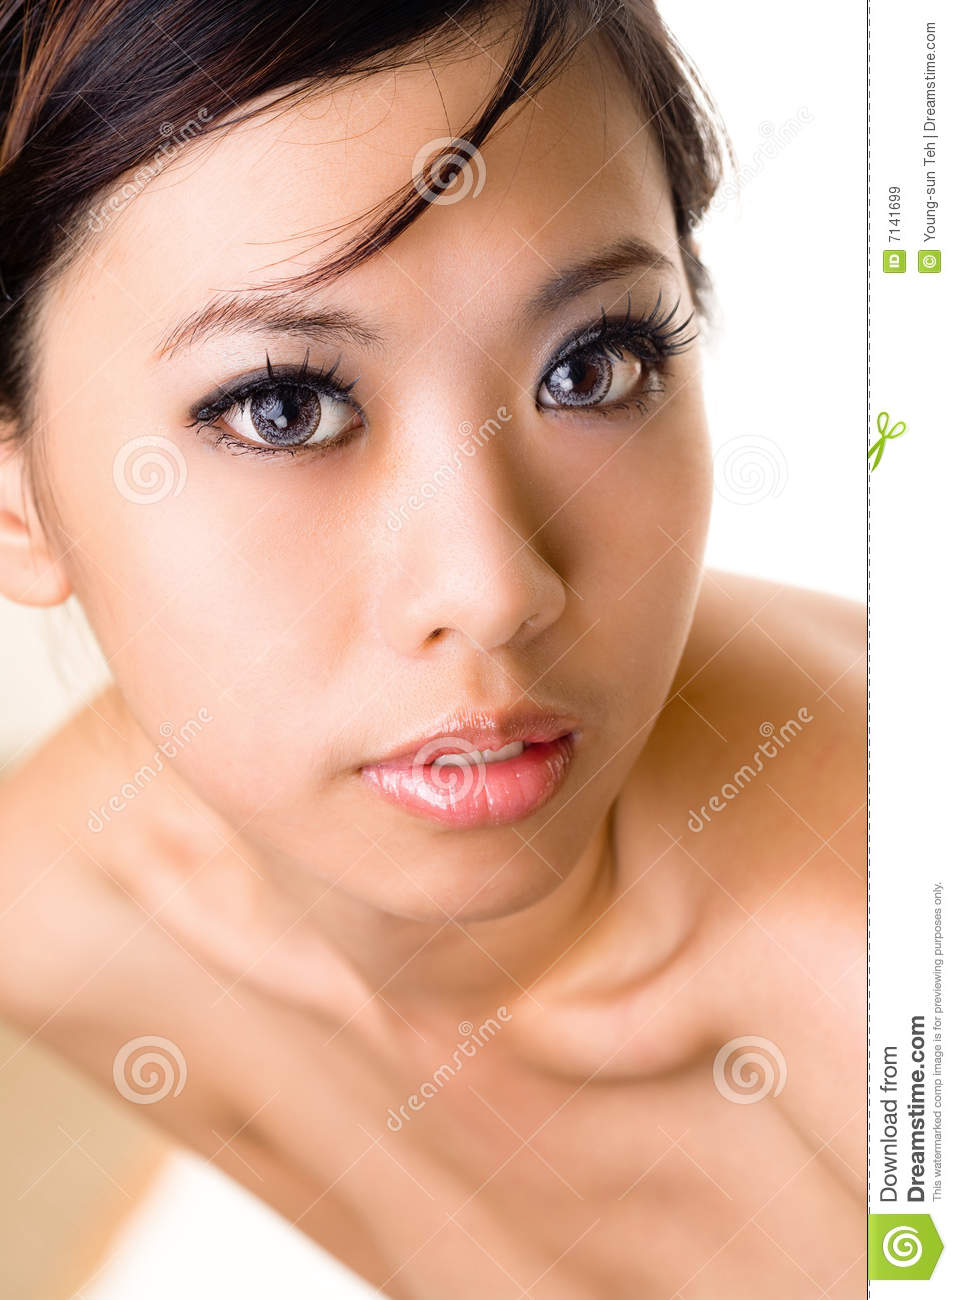
Gender: women